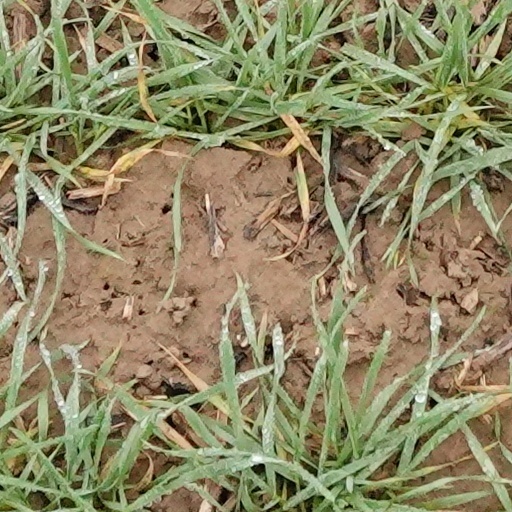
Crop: wheat